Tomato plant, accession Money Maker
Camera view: tilt-top (135 deg); turntable rotation: 150 degrees
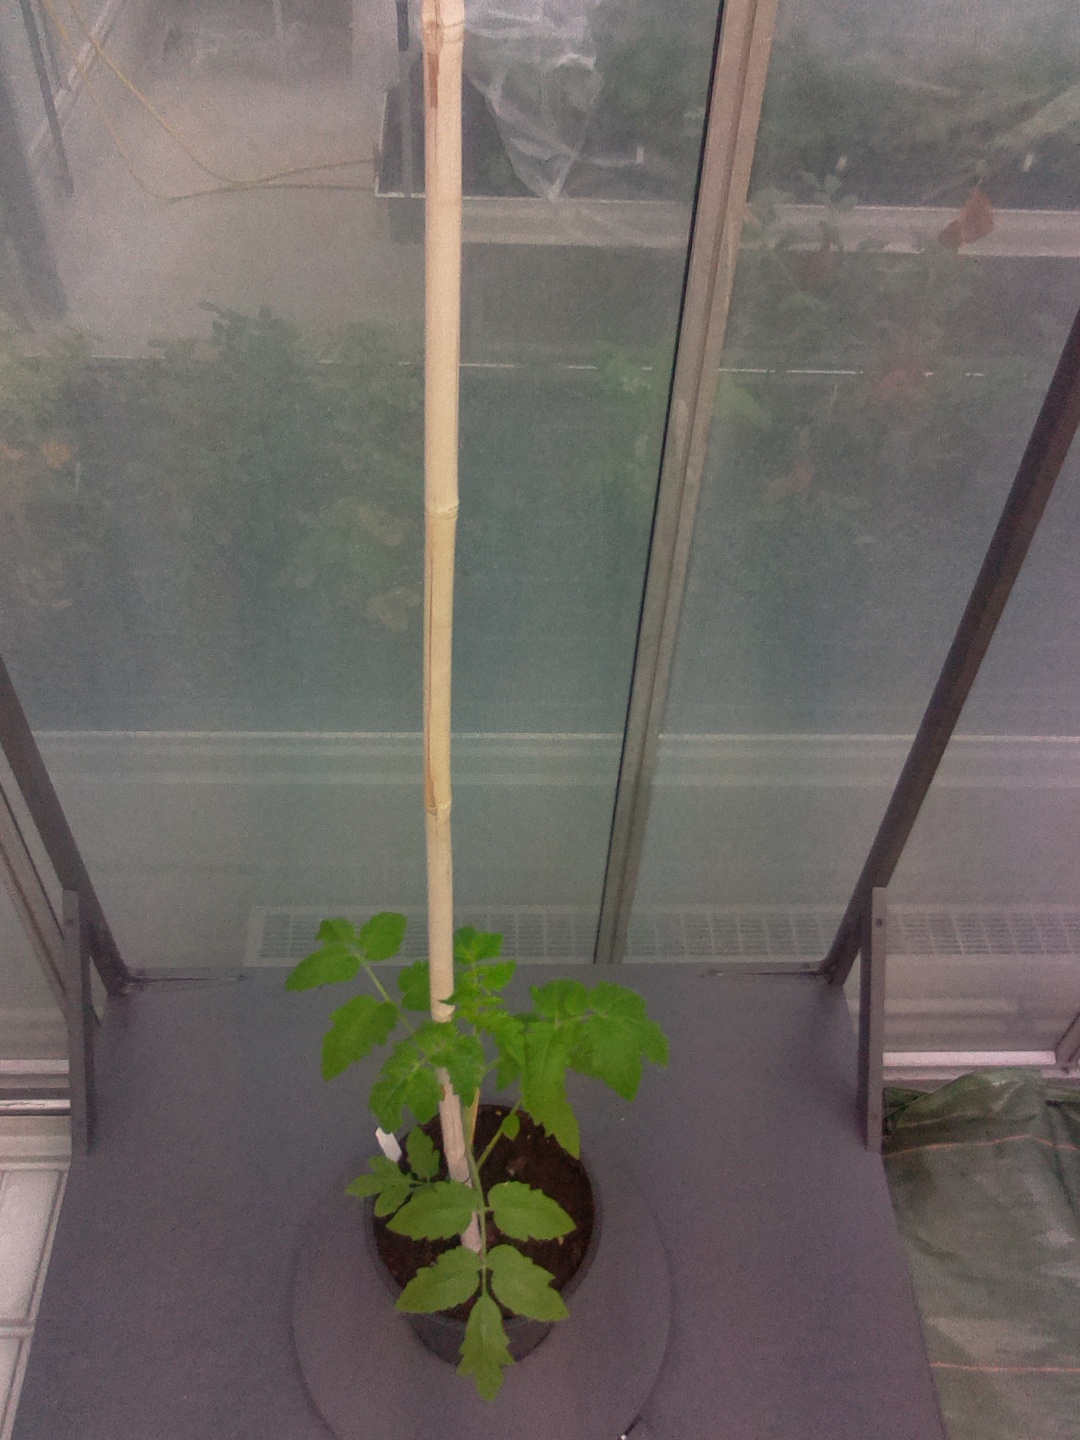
BBCH growth stage 13: 6 of true leaves visible